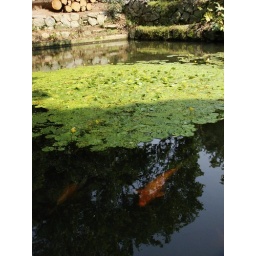
Seen again, swimming in water, like fish are wont to do.